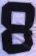
Number: 8